SV Süden Forst

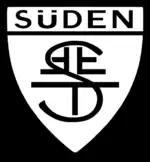
Logo of TuS Süden Forst

The team was established 4 May 1907 as "Turn- und Sportverein Süden Forst". They joined the Arbeiter-Turn- und Sportbund (ATSB or Workers' Gymnastics and Sports Federation) in 1919 and made two appearances in the league final after claiming the regional Ostdeutschland title. In 1920, they beat TSV Cassel-Waldau 5–1 in a semi-final match-up before losing to Tuspo Fürth 2–3 in the final. In 1926, they advanced to the final past TSV St. Leonhardt-Schweinau (2–0), where they dropped a 1–5 decision to DSV 1910 Dresden. The club was active until 1933 when worker's sports clubs were banned as politically undesirable under the Third Reich. After 1933, the club merges with "VfB 1901 Forst" (founded 1901 as "FC Hohenzollern Forst") to "SpVgg Forst" and plays in the second division of Gauliga Berlin-Brandenburg. The club was dissolved 1945.